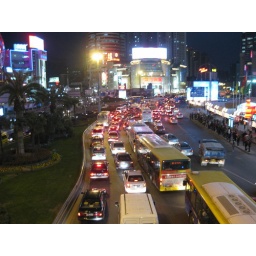
Street view from sky bridge at XuJiaHui. Shanghai Trip from March 9 to 26 in 2009